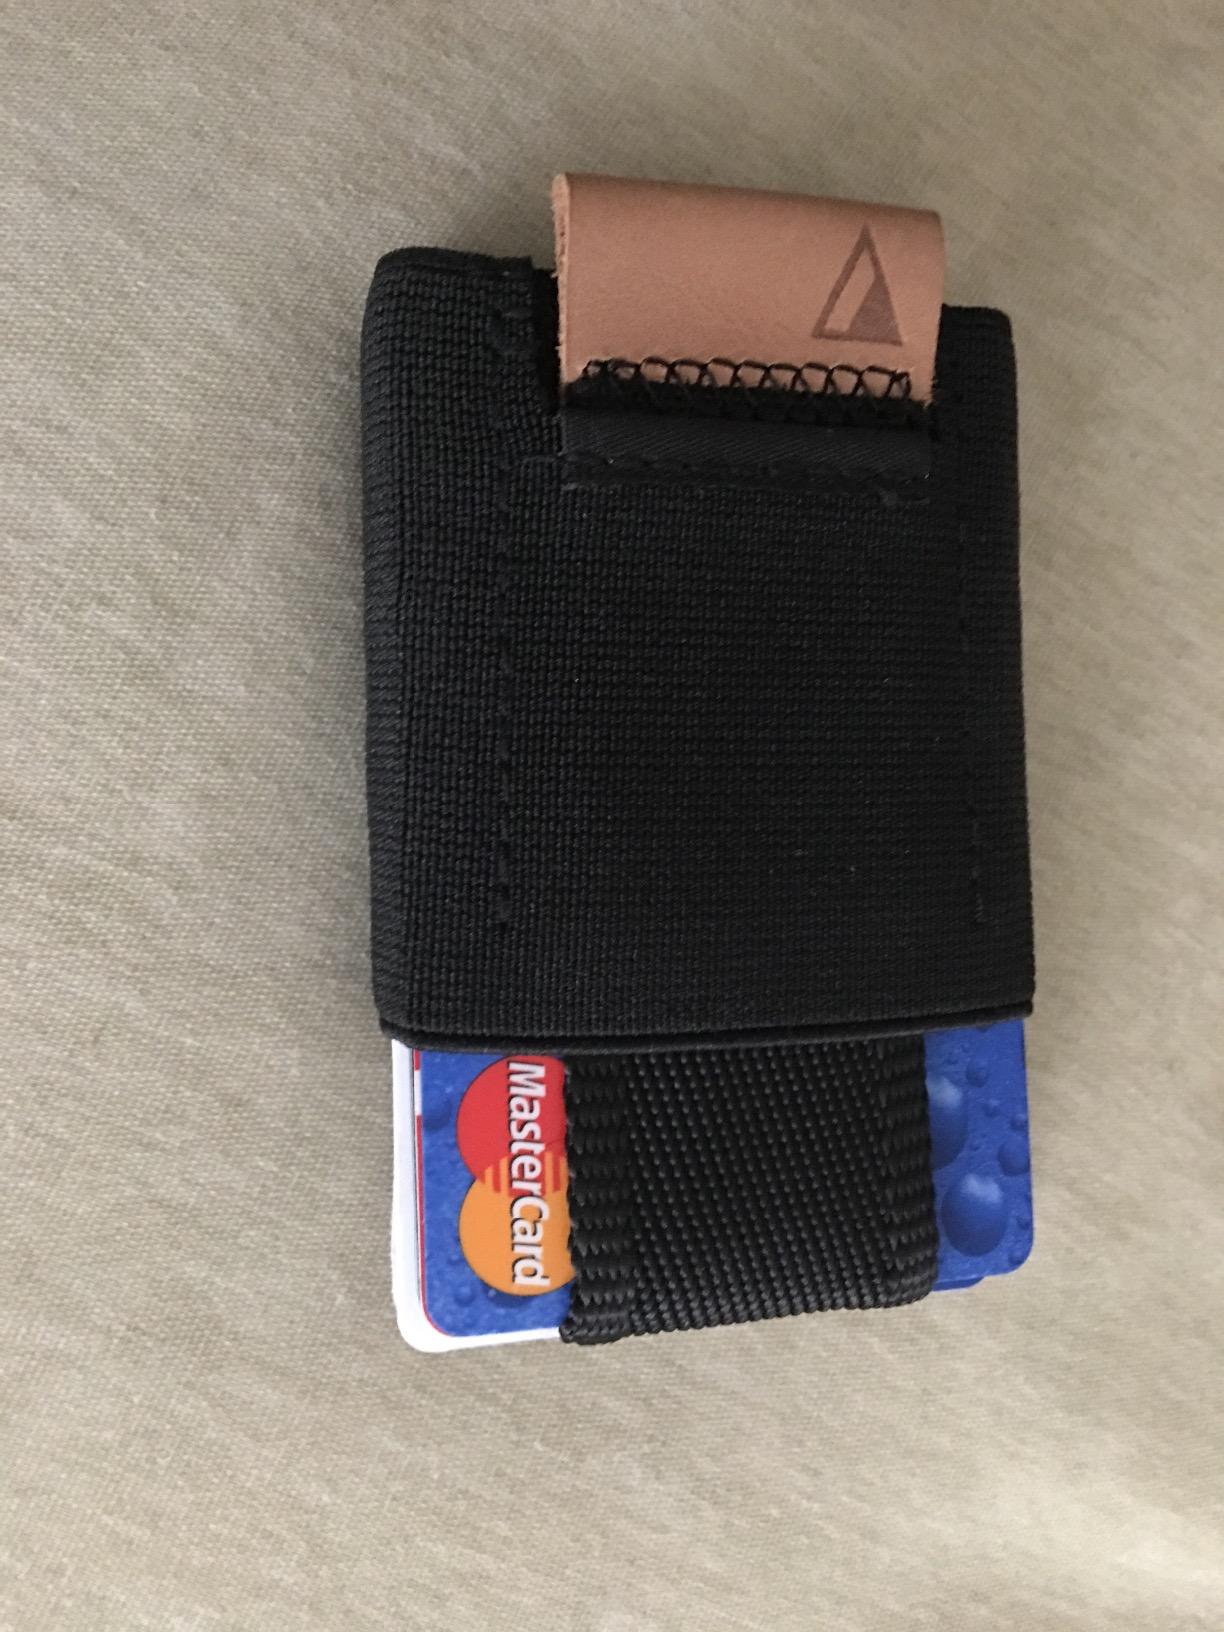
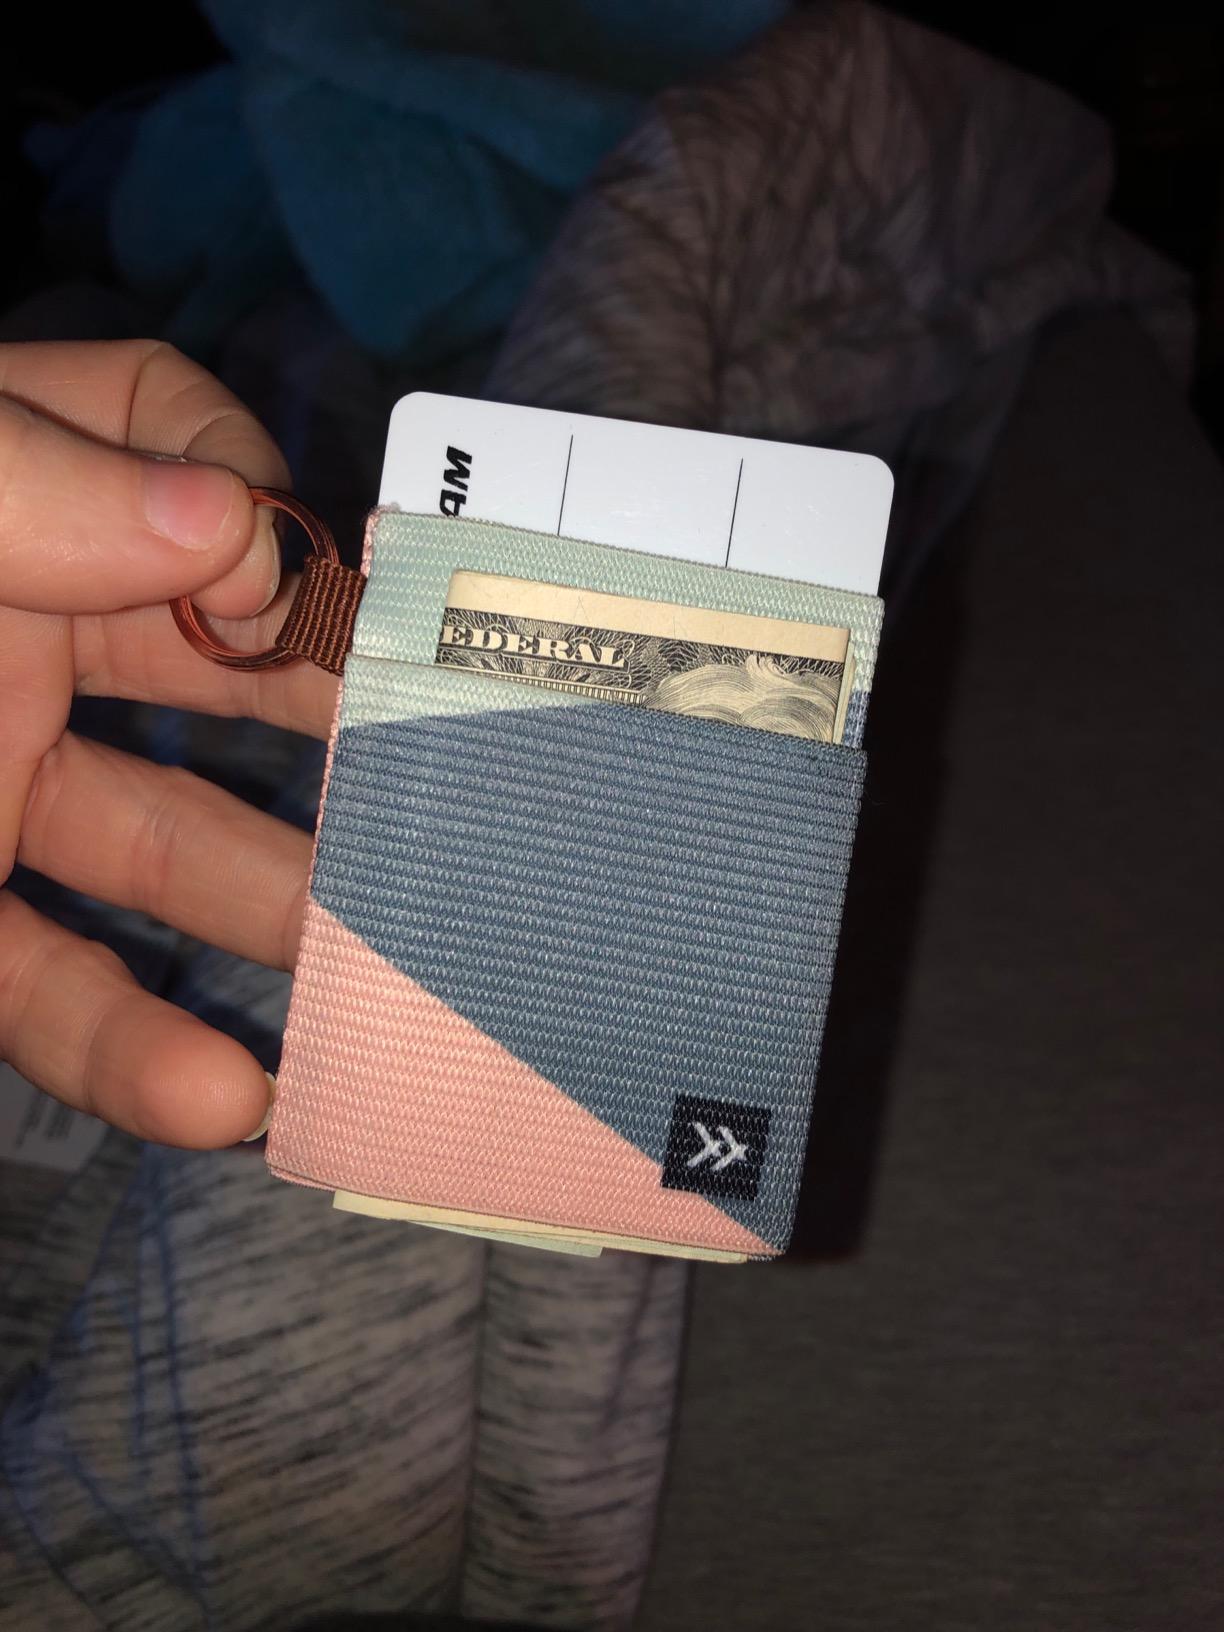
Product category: accessories_wallet
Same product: no